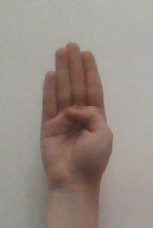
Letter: kaaf